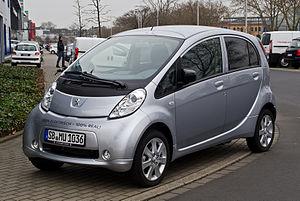
Les Mitsubishi i MiEV, Peugeot iOn et Citroën C-ZERO sont des mini-citadines des constructeurs respectifs Mitsubishi, Peugeot et Citroën à propulsion 100 % électrique. Il s'agit de la première automobile à transmission aux roues arrière vendue par Citroën depuis 1938.